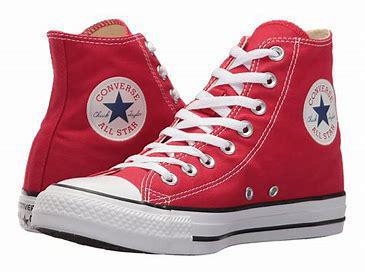
Brand: Converse
Model: Chuck Taylor All Star Top